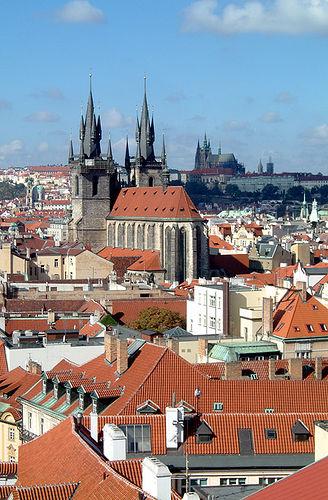
Weather: cloudy or overcast